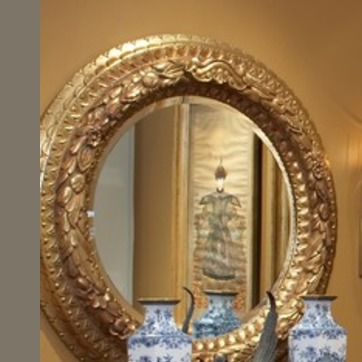
Material: mirror